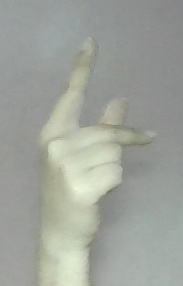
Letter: dha